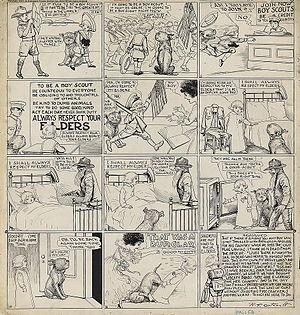
Chronologie de la bande dessinée :